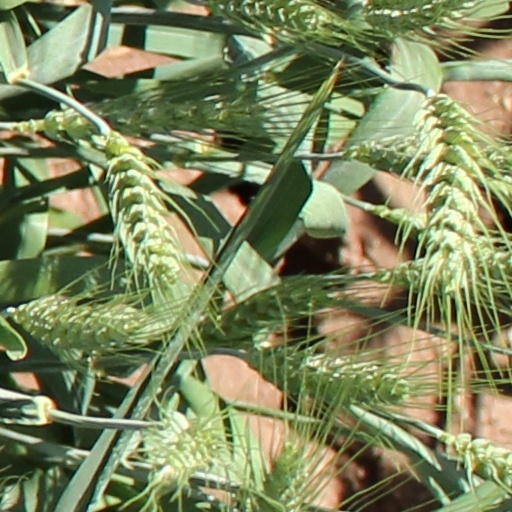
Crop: wheat